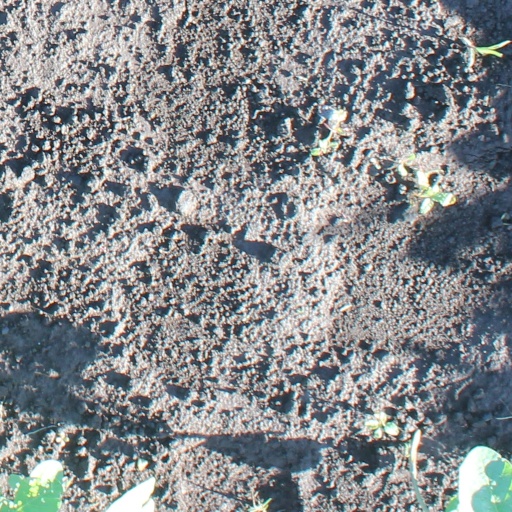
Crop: soybean